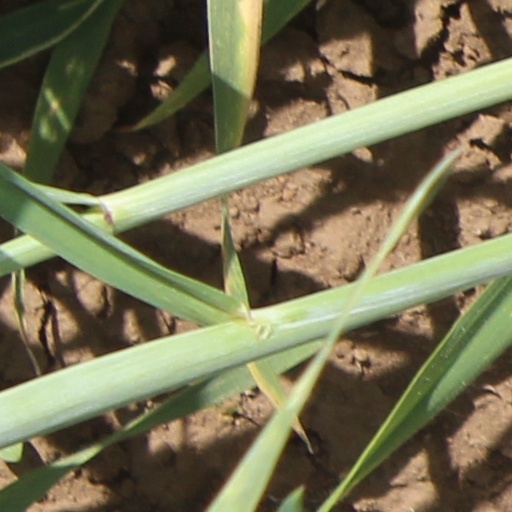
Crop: wheat